Nana Amba Eyiaba I

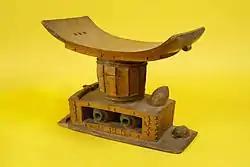

Every town or village in Ghana traditionally selects a woman as queen mother from the local "royal family" – the original family who first settled in the area. Queen mothers partner with male chiefs to provide leadership, and are responsible for maintaining local cultural traditions and providing care for women and children in the area. The title "Nana" is a term of respect that signifies status, and queen mothers are given the role for life. As of 2016, there were approximately 10,000 queen mothers across Ghana.